Organization of the Air Service of the American Expeditionary Force

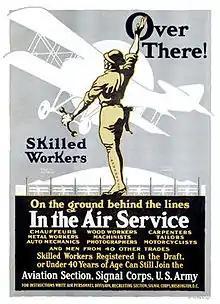
World War I Air Service recruiting poster, 1918

The Organization of the Air Service of the American Expeditionary Force on 11 November 1918, represents its maximum strength in World War I. Units of the Air Service are listed as assigned to the order of battle for that date, which was that of the Armistice with Germany. The first air unit arrived in France in September 1917, while the final air unit reaching the front did so on 9 November 1918. Unit operations began in April 1918. At the armistice, 57,508 officers and men served in the Air Service of the AEF, 24,512 in the Zone of Advance (combat area), and 32,996 in the Services of Supply (rear areas). Of its 6,861 officers, 4,088 were on flying status and 219 were qualified observation balloon aviators. 1,724 of those on flying status and approximately 100 of the balloonists served in combat units.